German language

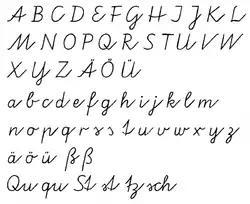
Germany's standardized cursive

The Austro-Bavarian dialects are spoken in Austria (Vienna, Lower and Upper Austria, Styria, Carinthia, Salzburg, Burgenland, and in most parts of Tyrol), southern and eastern Bavaria (Upper and Lower Bavaria as well as Upper Palatinate), and South Tyrol. Austro-Bavarian is also spoken in southwesternmost Saxony: in the southernmost tip of Vogtland (in the Vogtland District around Adorf, Bad Brambach, Bad Elster and Markneukirchen), where it is referred to as Vogtländisch (Vogtlandian), just like the East Franconian variant that dominates in Vogtland. There is also one single Austro-Bavarian village in Switzerland: Samnaun in the Canton of the Grisons.